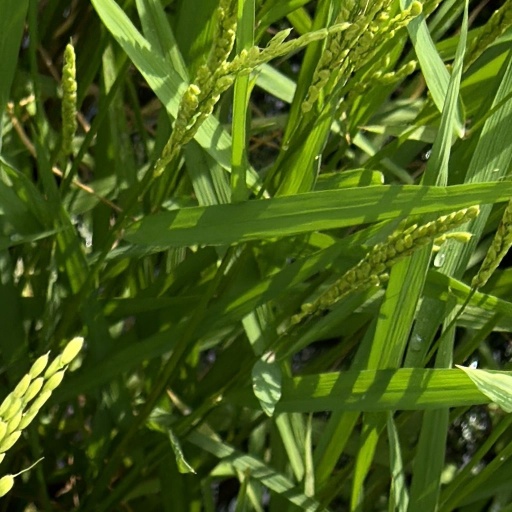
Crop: rice